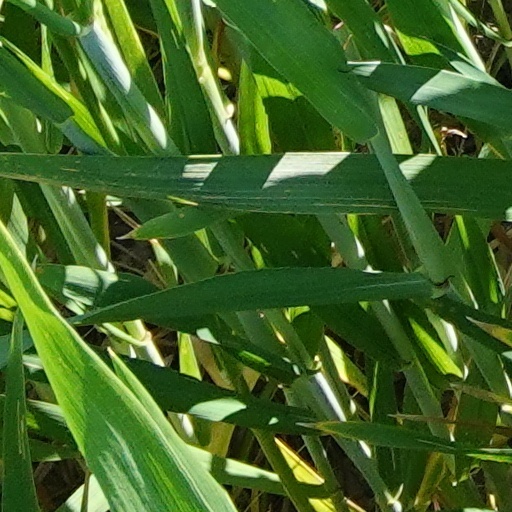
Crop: wheat